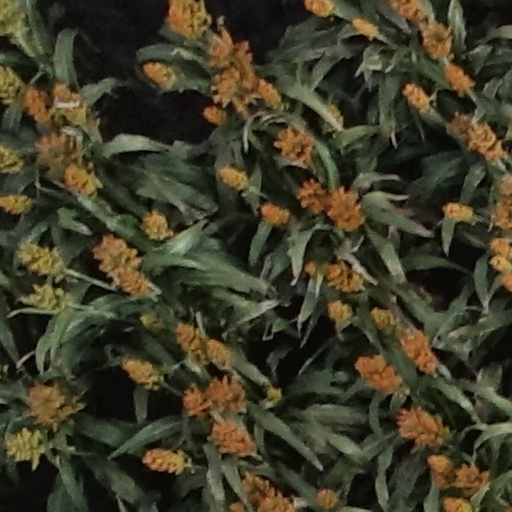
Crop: sorghum